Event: Nepal Earthquake
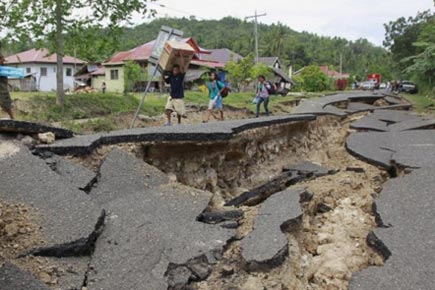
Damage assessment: damage